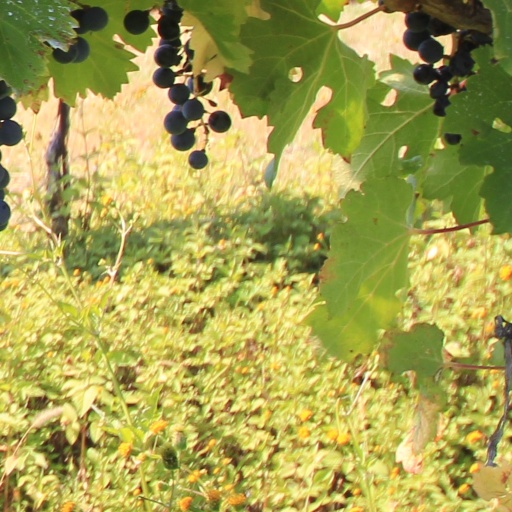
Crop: grape